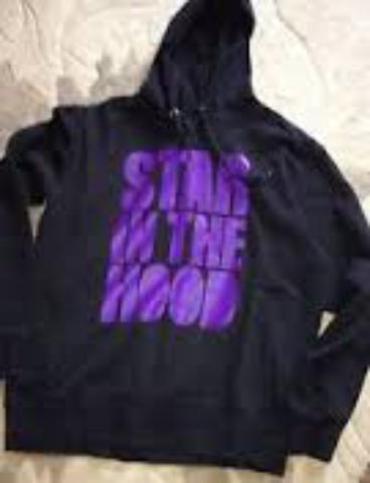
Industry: Clothes